Longyearbyen

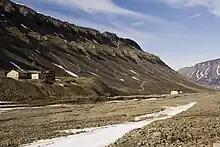
Upper part of the Longyear Valley, with the buildings of Sverdrupbyen to the left, Huset to the right and an aerial tramway in the background

Longyearbyen Community Council has many of the same responsibilities as a municipality. It is organised with a 15-member council that since 2015 has been led by Mayor Arild Olsen of the Labour Party. The council's main responsibilities are infrastructure and utilities, including power, land-use and community planning, education from kindergarten to upper secondary level and child welfare. It operates three kindergartens in addition to the 13-grade Longyearbyen School.